Meteorological history of Hurricane Luis

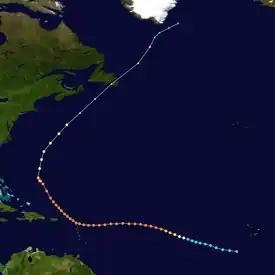
Track map of Hurricane Luis

The meteorological history of Hurricane Luis spanned sixteen days between August 27 to September 11, 1995. The storm originated from an area of low pressure associated with a tropical wave on August 26. The following day, the low became sufficiently organized to be classified as a tropical depression, while tracking general westward. By August 29, the depression intensified into a tropical storm and was given the name "Luis" by the National Hurricane Center. Luis attained hurricane status the following day as an eye began to develop. On September 1 the cyclone intensified into a major hurricane—a storm with winds of or higher—and further strengthened to a Category 4 hurricane later that day.